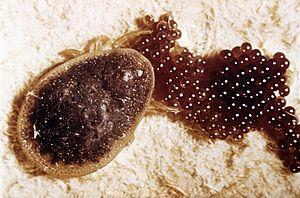
Argas est un genre de tiques de la famille des Argasidae.